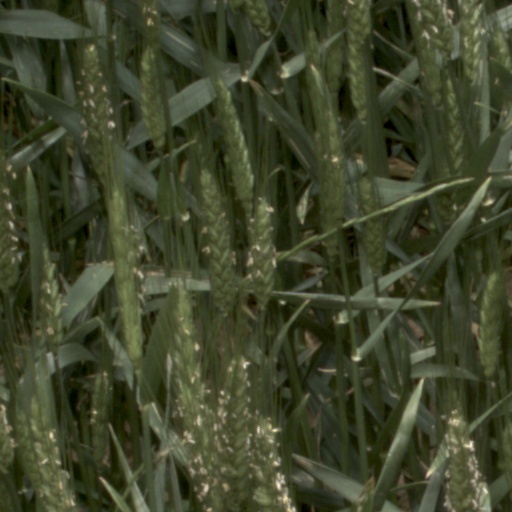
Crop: wheat